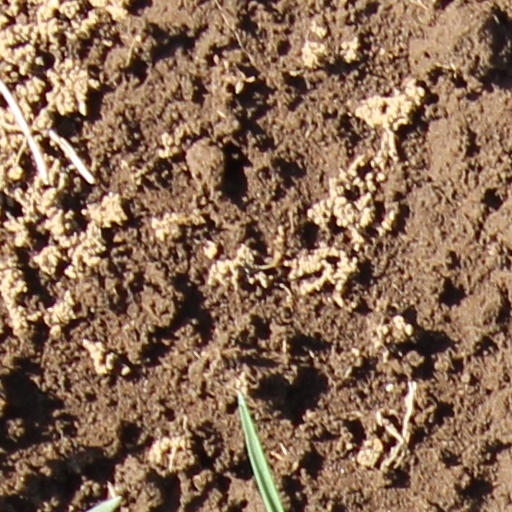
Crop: wheat